A Record of Sweet Murder

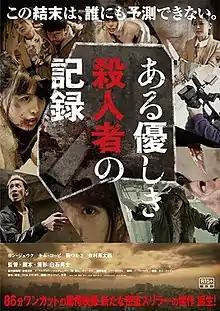
Japanese poster

is a 2014 Japanese-South Korean thriller film directed by Kōji Shiraishi. It was released on 6 September 2014 in Japan, and 11 September 2014 in South Korea.